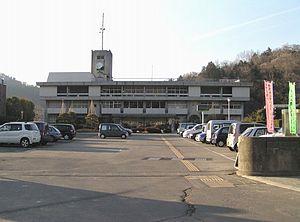
Tsuru est une ville située dans la préfecture de Yamanashi, au Japon.